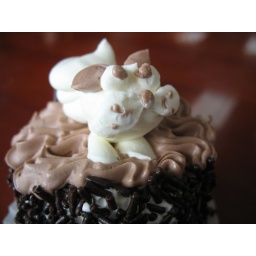
blue sky bakery in sunset park